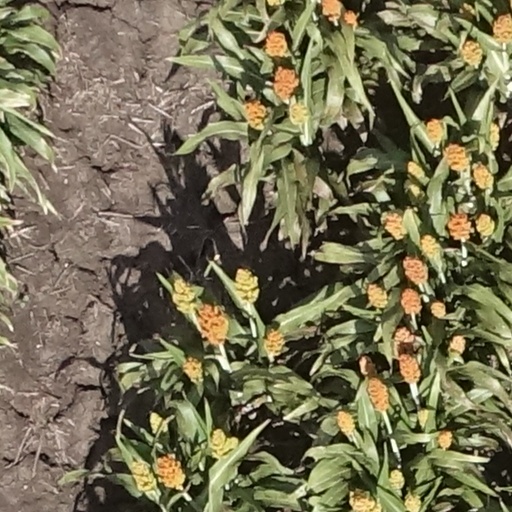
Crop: sorghum